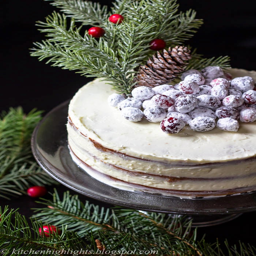
layers of soft gingerbread are stacked with a thick cream cheese frosting